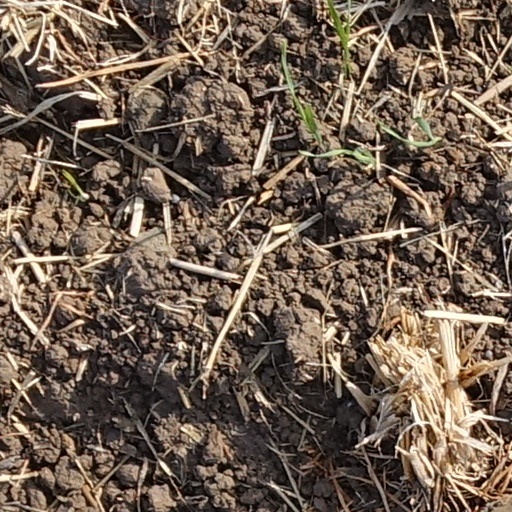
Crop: wheat